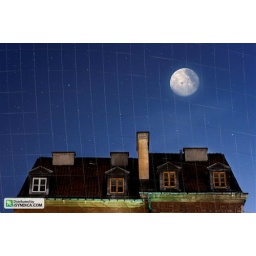
Old house with roof illuminted by moonlight. Moon image from NASA, public domain.